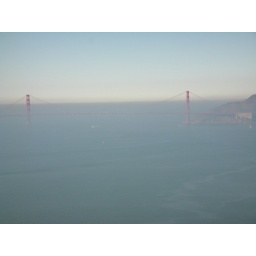
A neat view of the bridge in the fog. Taken from a helicopter during a sky tour of the city.